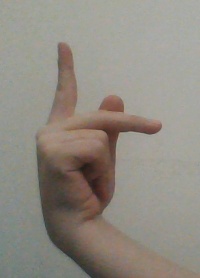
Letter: dha